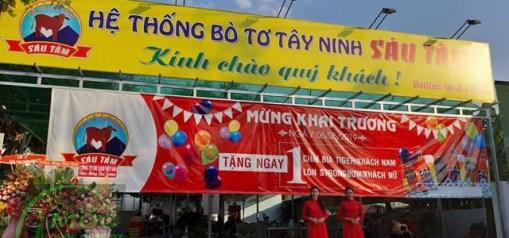
ở phía dưới của tấm băng rôn có sự xuất hiện của hai cô gái mặc áo dài đỏ